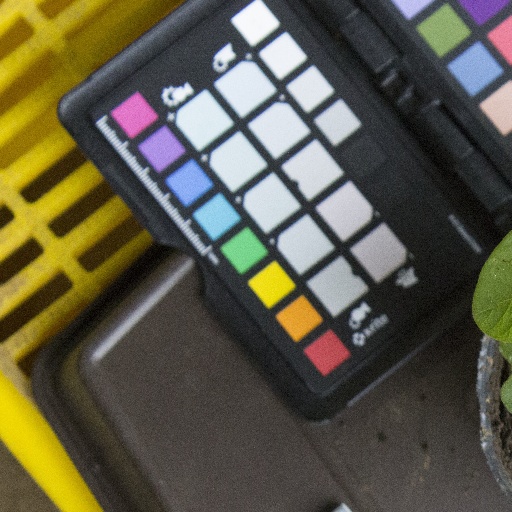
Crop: soybean